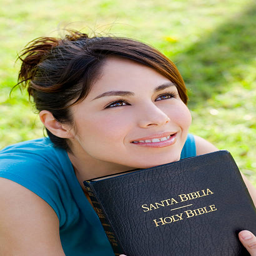
cheerful girl with a bible